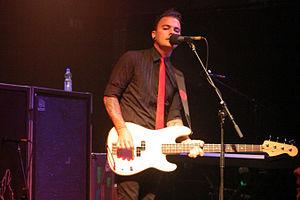
The Parlotones est un groupe de pop rock basé à Johannesburg, en Afrique du Sud.